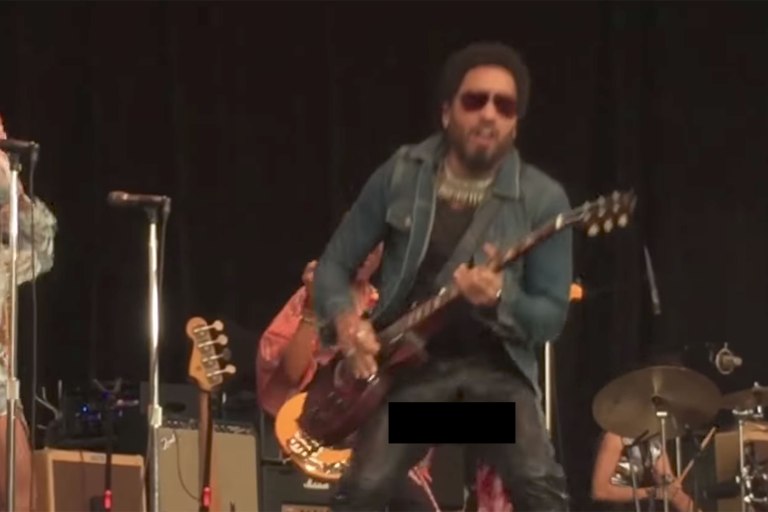
Gender: men